Welsh Not

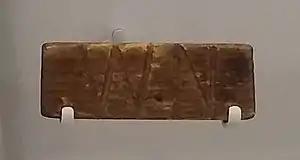
A Welsh Not from 1852 on display at St Fagans National Museum of History

The Welsh Not was a token used by teachers at some schools in Wales, mainly in the 19th century, to discourage children from speaking Welsh at school, by marking out those who were heard speaking the language. There is evidence of the punishment's use from the end of 18th to the start of the 20th century, but it was most common in the early- to mid- 19th century. Accounts suggest that its form and the nature of its use could vary from place to place, but the most common form was a piece of wood suspended on a string that was put around the child's neck. Terms used historically include Welsh not, Welsh note, Welsh lump, Welsh stick, , Welsh Mark, and Welsh Ticket.